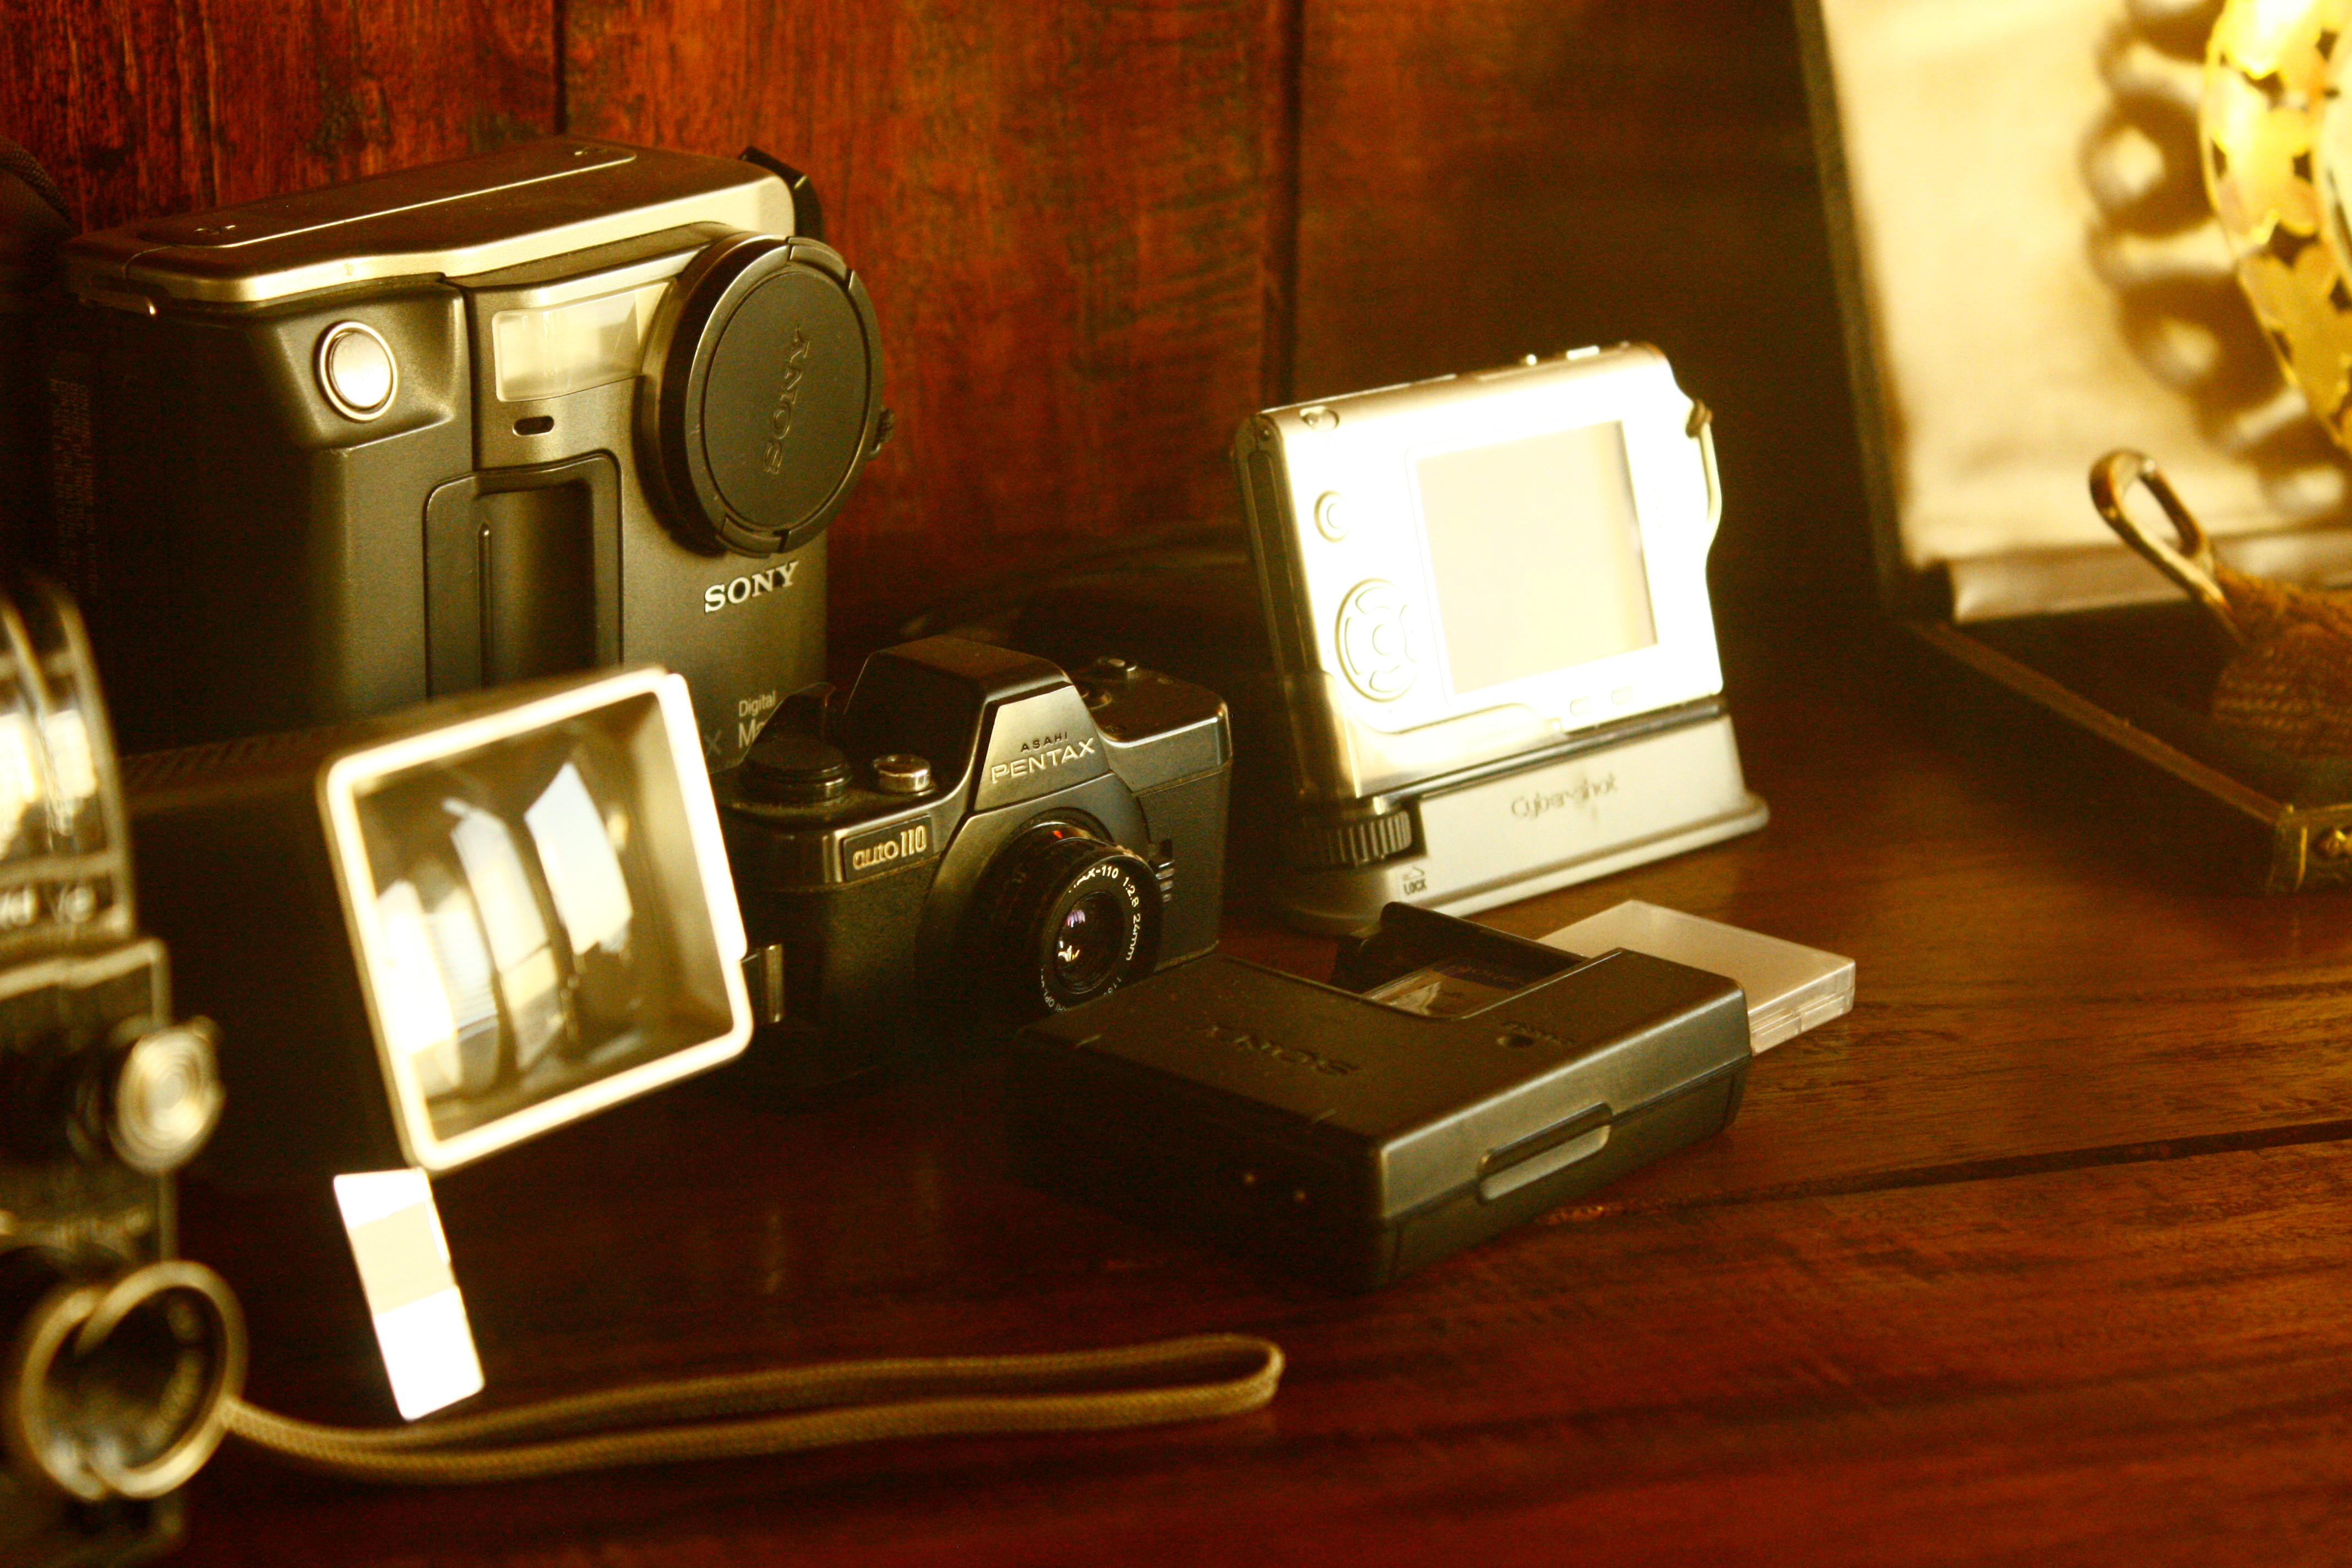
wood, camera, color, digital camera, design, photograph, single lens reflex camera, cameras optics